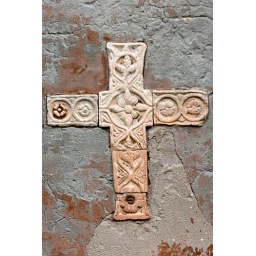
Ornate cross embedded in a wall